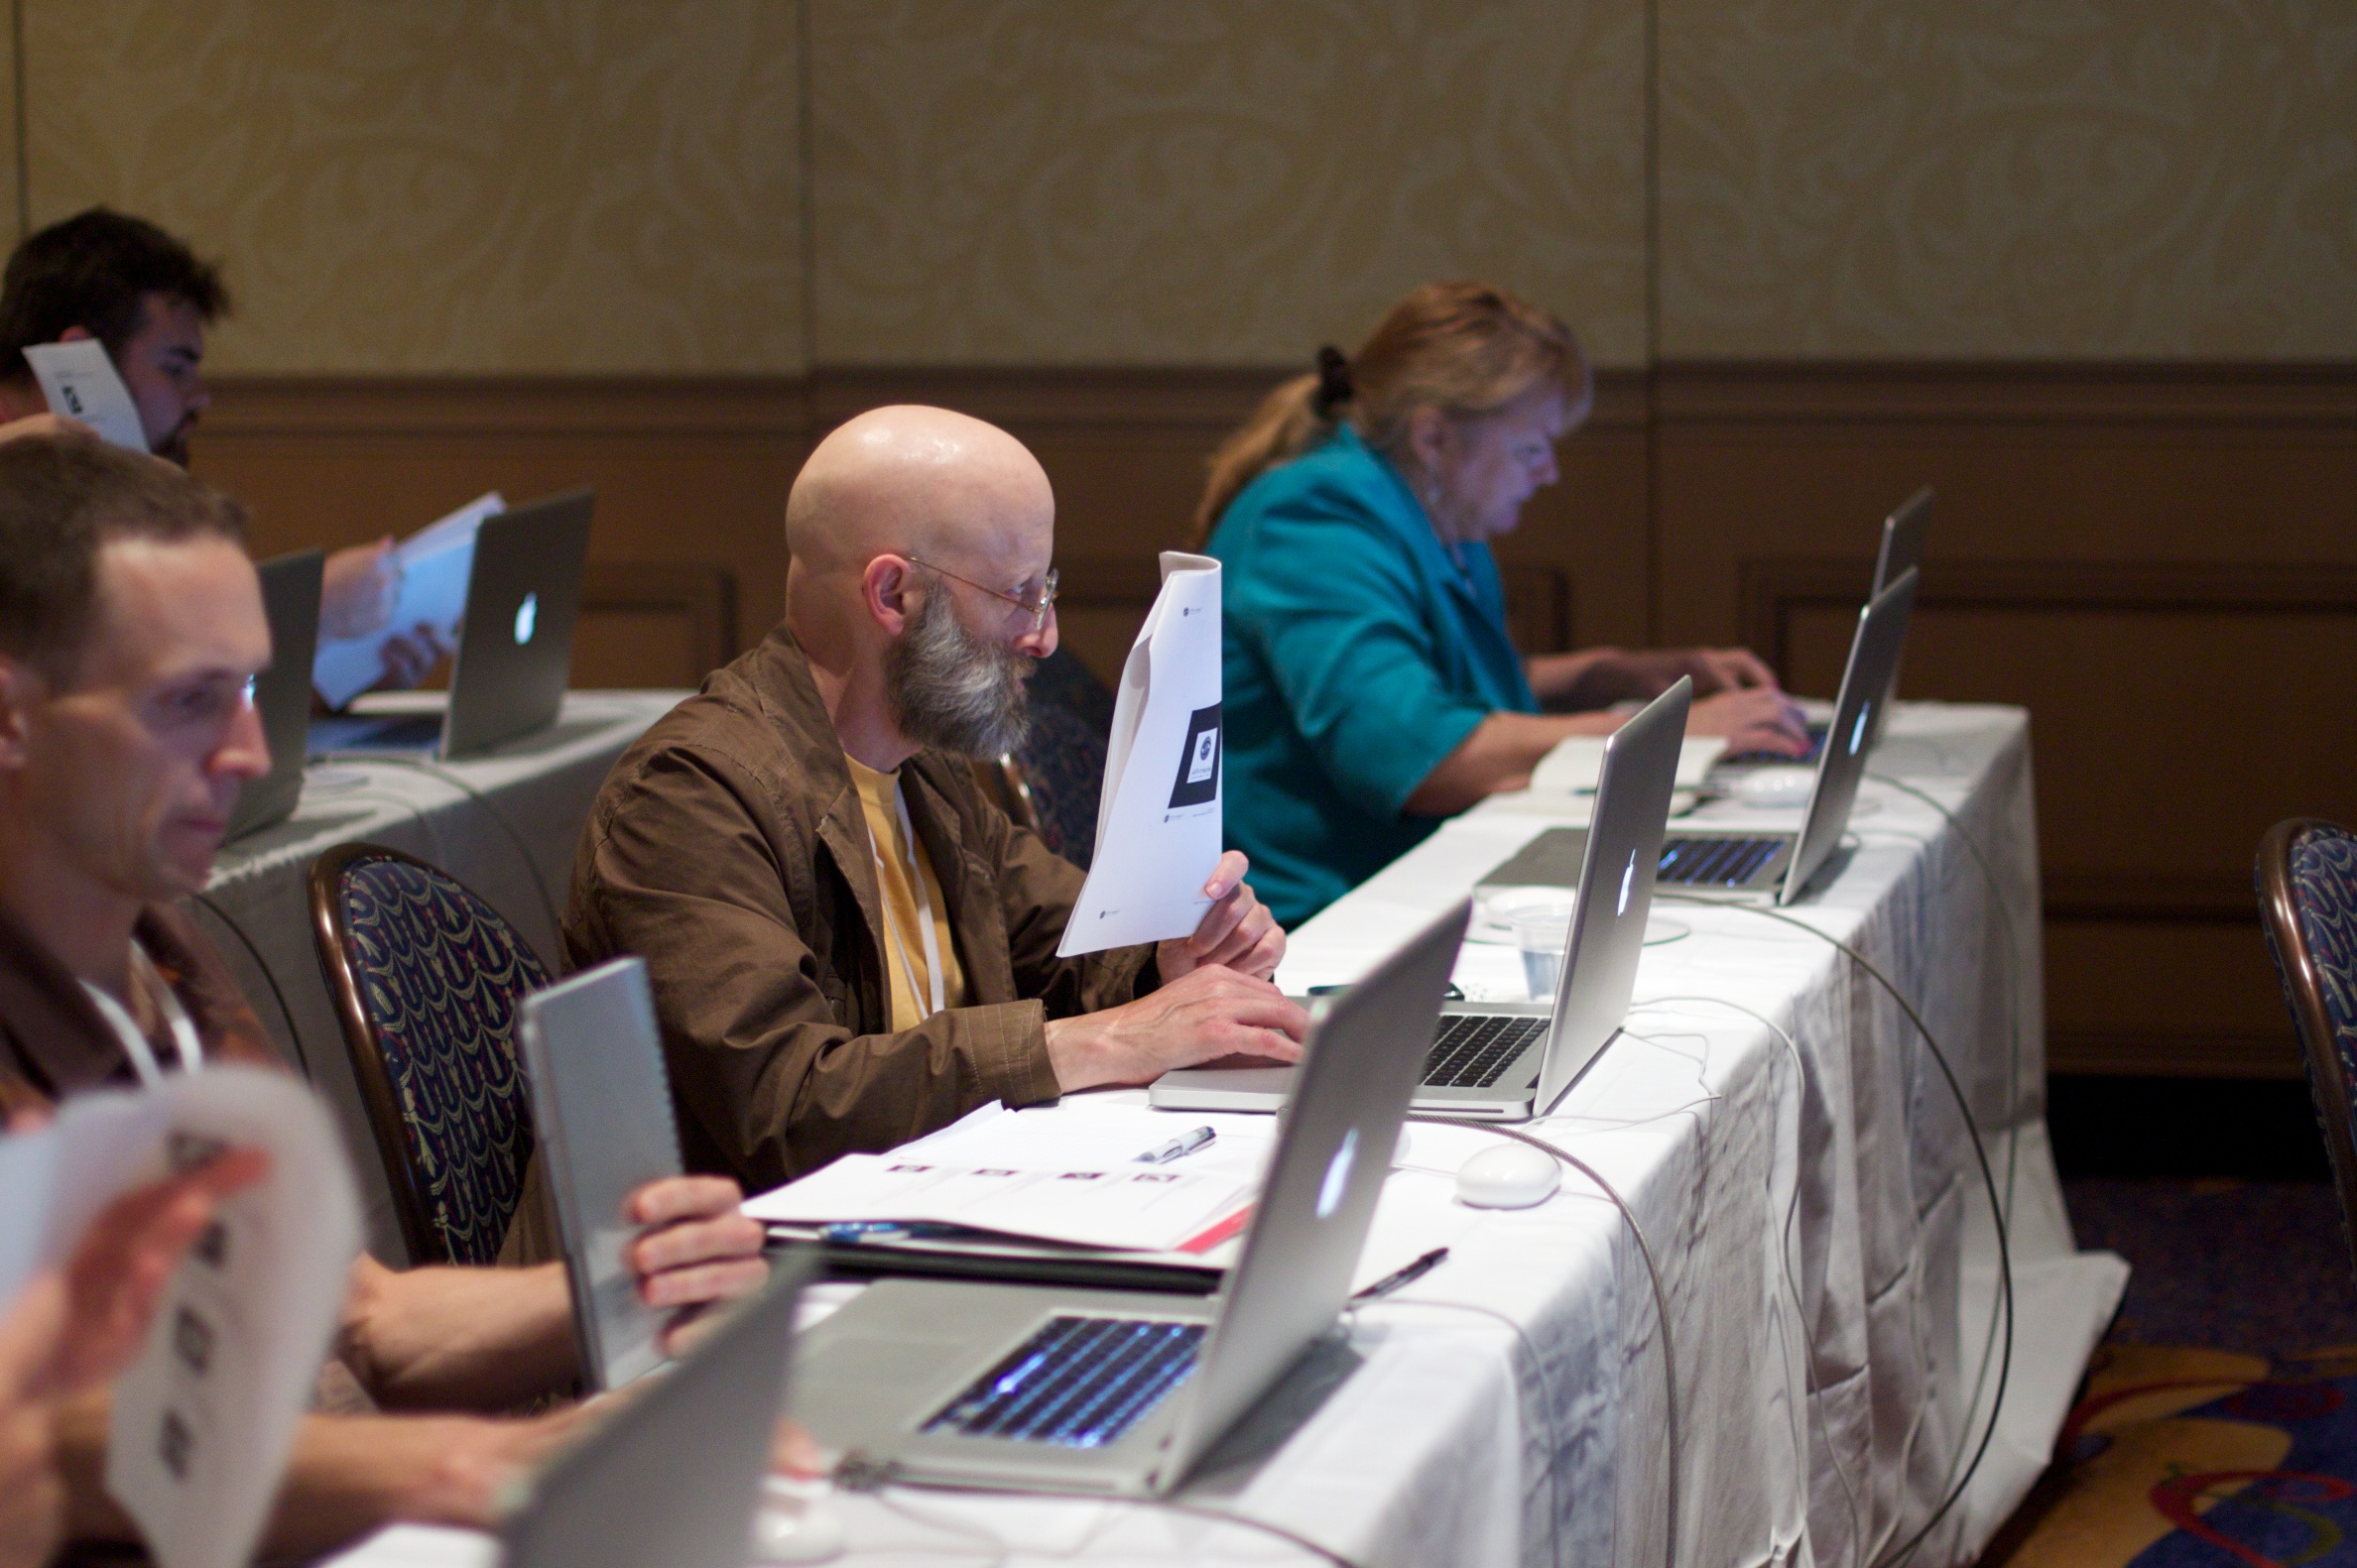
nmc2010, academic conference